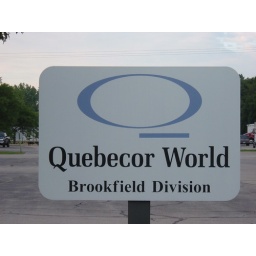
This sign is still posted outside the plant over a year after its closing.